The Pirate Bay trial

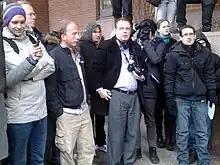
Peter Sunde, Gottfrid Svartholm, Rick Falkvinge and at the demonstration by the court house on the first day of the trial

On 16 February 2009 defence lawyer Per E. Samuelson stressed to the court that "file sharing services can be used both legally and illegally". Samuelson argued that "it is legal to offer a service that can be used in both a legal and illegal way according to Swedish law" and that The Pirate Bay's services "can be compared to making cars that can be driven faster than the speed limit". Defense attorney Jonas Nilsson insisted that "the individual Internet users who use Pirate Bay services... must answer for the material they have in their possession or the files they plan to share with others."